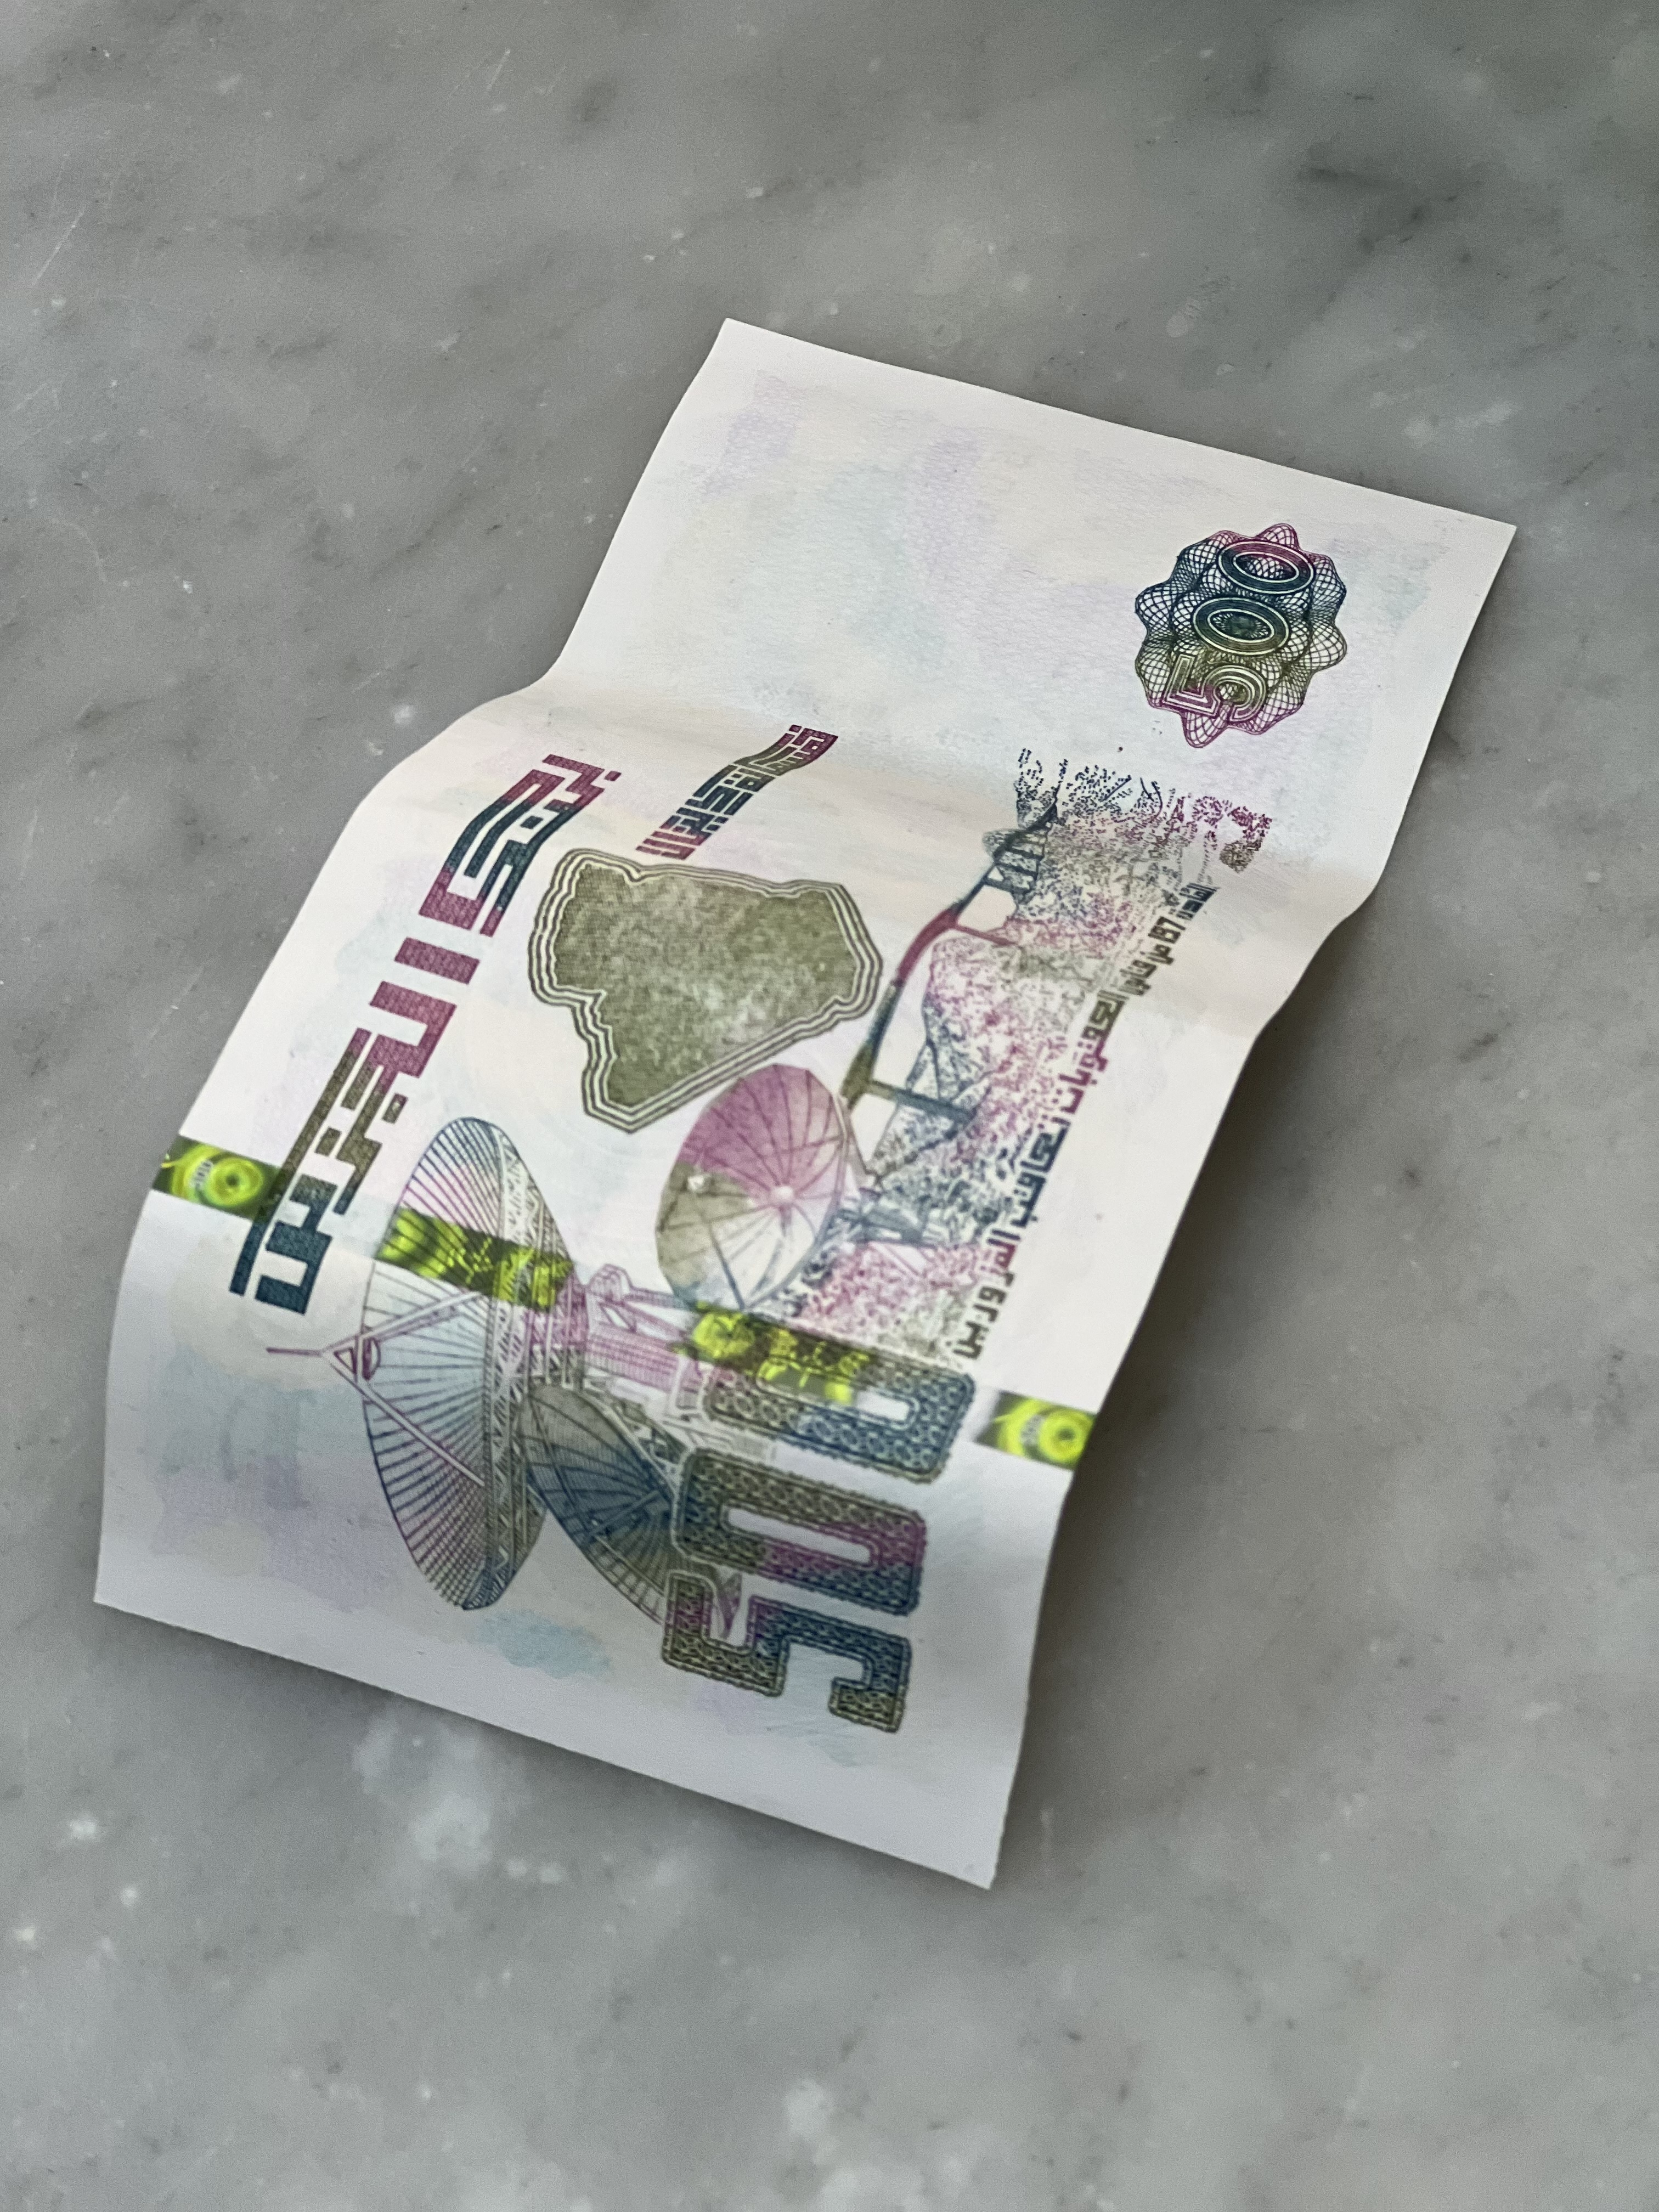
Denomination: 500DZD